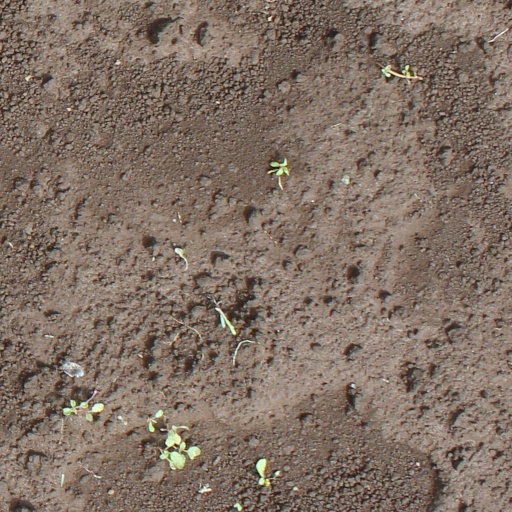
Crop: soybean